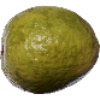
Label: guava